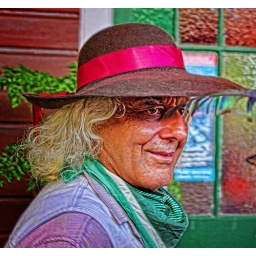
Another colorful person in costume